Kiddington

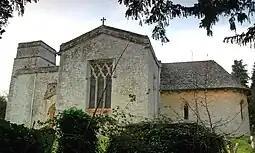
St Nicholas' parish church from the south. On the right is the Norman Revival apsidal chancel designed by G.G. Scott.

The Church of England parish church of Saint Nicholas was Norman, and the original chancel arch survives from this time. The rest of the church was rebuilt about 1400 in the Decorated Gothic style. The chancel was extended westwards so that, unusually amongst parish churches, it has one chancel arch in front of another. The rest of the 14th century rebuilding comprises the nave, a south chapel, south porch and west tower. Later in the Middle Ages a Perpendicular Gothic east window was inserted in the chancel. In 1845 the chancel was rebuilt in its present apsidal form on the original Norman foundations to designs by George Gilbert Scott. In 1848 the Perpendicular Gothic east window was removed and re-used to form sedilia. In 1879 a vestry and organ chamber were added.